Sexual abuse in the American film industry

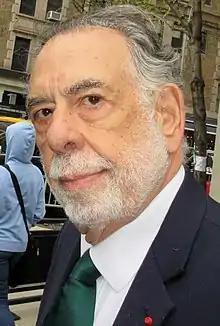
Francis Ford Coppola was accused by dubious reports of groping and kissing female extras of his "Megalopolis" film in an apparent effort to sabotage his project.

In 1997, a 14-year-old extra accused American filmmaker Bryan Singer of asking him and other minors to film a shower scene nude for the film "Apt Pupil". Two other adolescent boys, 16 and 17 years old, later supported the allegation and filed a civil suit against the filmmakers alleging infliction of emotional distress, negligence, and invasion of privacy, and alleged that they were filmed for sexual gratification. The Los Angeles County District Attorney's Office declined to press criminal charges against Singer or anyone else named in the lawsuit.